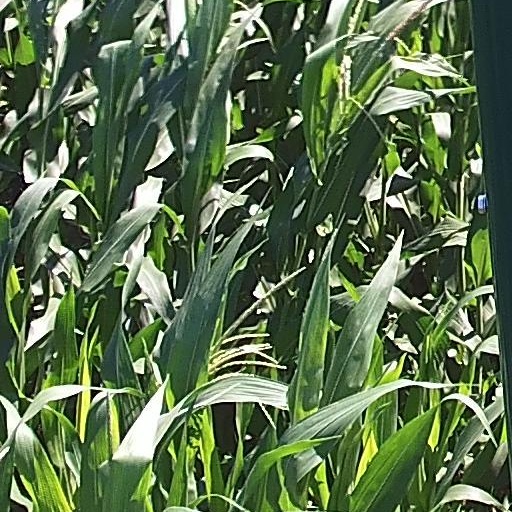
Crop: maize; corn